Ethelbert Nevin

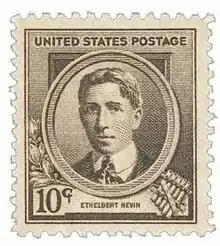
1940 Nevin stamp

Nevin was born on November 25, 1862, at Vineacre, on the banks of the Ohio River, in Edgeworth, Pennsylvania. There he spent the first sixteen years of his life, and received all his schooling, most of it from his father, Robert Peebles Nevin, editor and proprietor of a Pittsburgh newspaper, and a contributor to many magazines. (Robert Nevin also composed several campaign songs, among them the popular "Our Nominee," used in the day of James K. Polk's candidacy.) Nevin's mother, Elizabeth Duncan Oliphant, was a pianist. The first grand piano ever taken across the Allegheny Mountains was carted over for Nevin's mother. Other members of the Nevin family showed musical inclinations as well; Nevin's younger brother, Arthur, also achieved some renown as a composer, as did his cousins George and Gordon Balch Nevin.